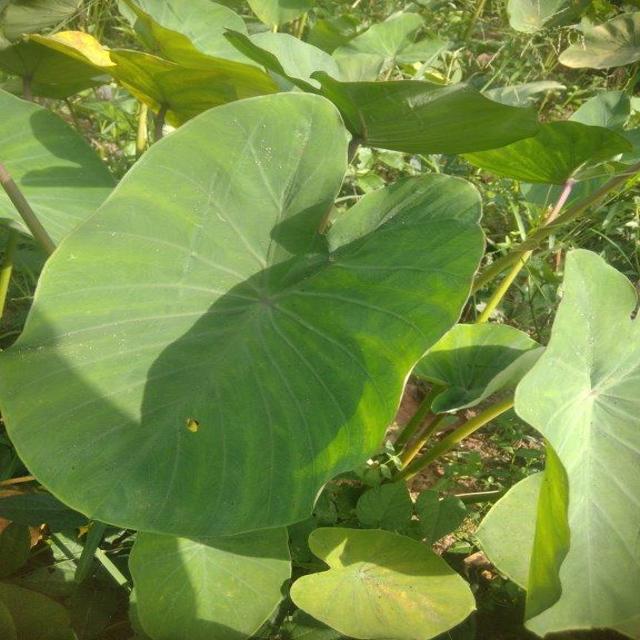
Label: Healthy